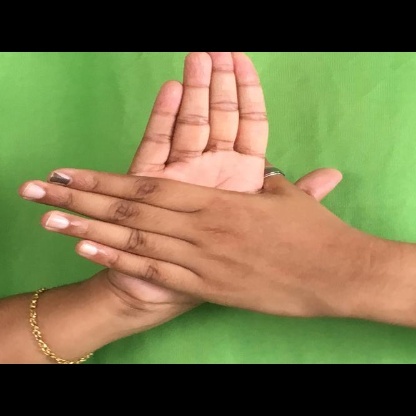
Mudra: Chakra